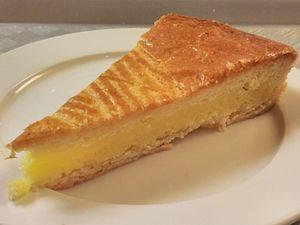
Une tranche de gateau basque
Le gâteau basque est un gâteau typique du Labourd et d'une partie de la Basse-Navarre, au Pays basque, traditionnellement fourré de cerises noires, ou de crème pâtissière à l'amande ou au rhum/vanille.